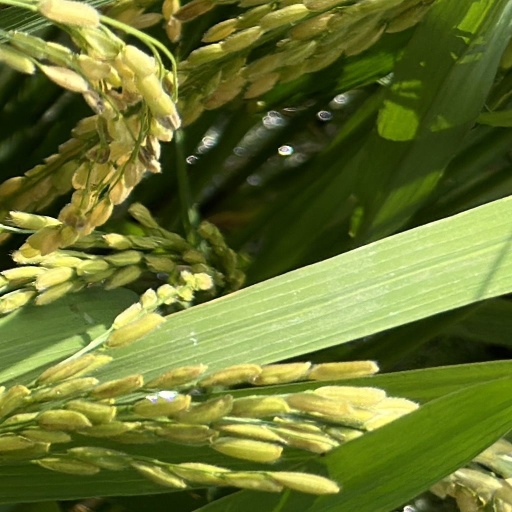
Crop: rice